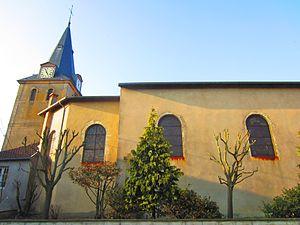
Eglise Luppy